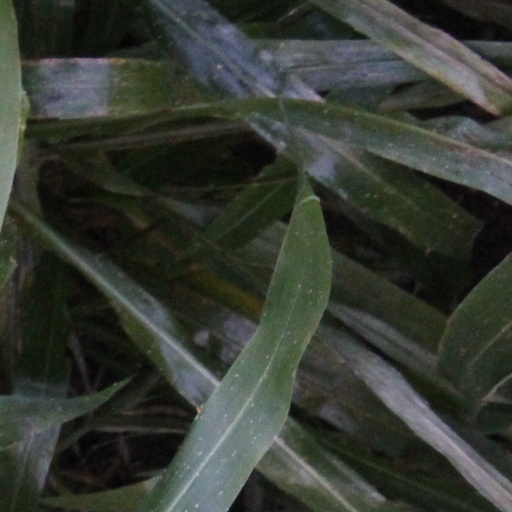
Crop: sorghum